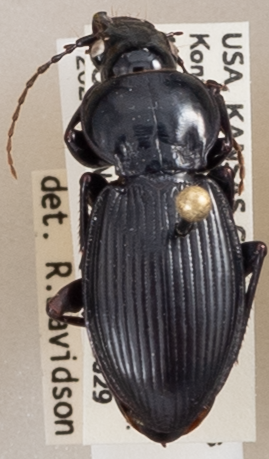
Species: Cyclotrachelus sodalis colossus
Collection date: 2020-06-29
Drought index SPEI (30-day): -0.638
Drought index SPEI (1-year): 0.748
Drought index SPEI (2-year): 2.01